Accidents and incidents involving the Boeing B-17 Flying Fortress

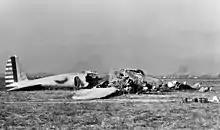
Crashed Model 299 at Wright Field, Ohio.

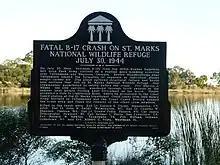
Commemorative marker for the 30 July 1944 crash near St. Marks National Wildlife Refuge in Florida

Eight USAAF crew, 16 U.S. Coast Guardsmen, returning from duty in Greenland, and one civilian are killed when the B-17G-105-BO, "43-39136", c/n 10114, they are flying in crashes into Mount Tom, Massachusetts, at ~2220 hrs. while attempting to land at Westover Field, Massachusetts. A monument to the victims was dedicated on the crash site on 6 July 1996.